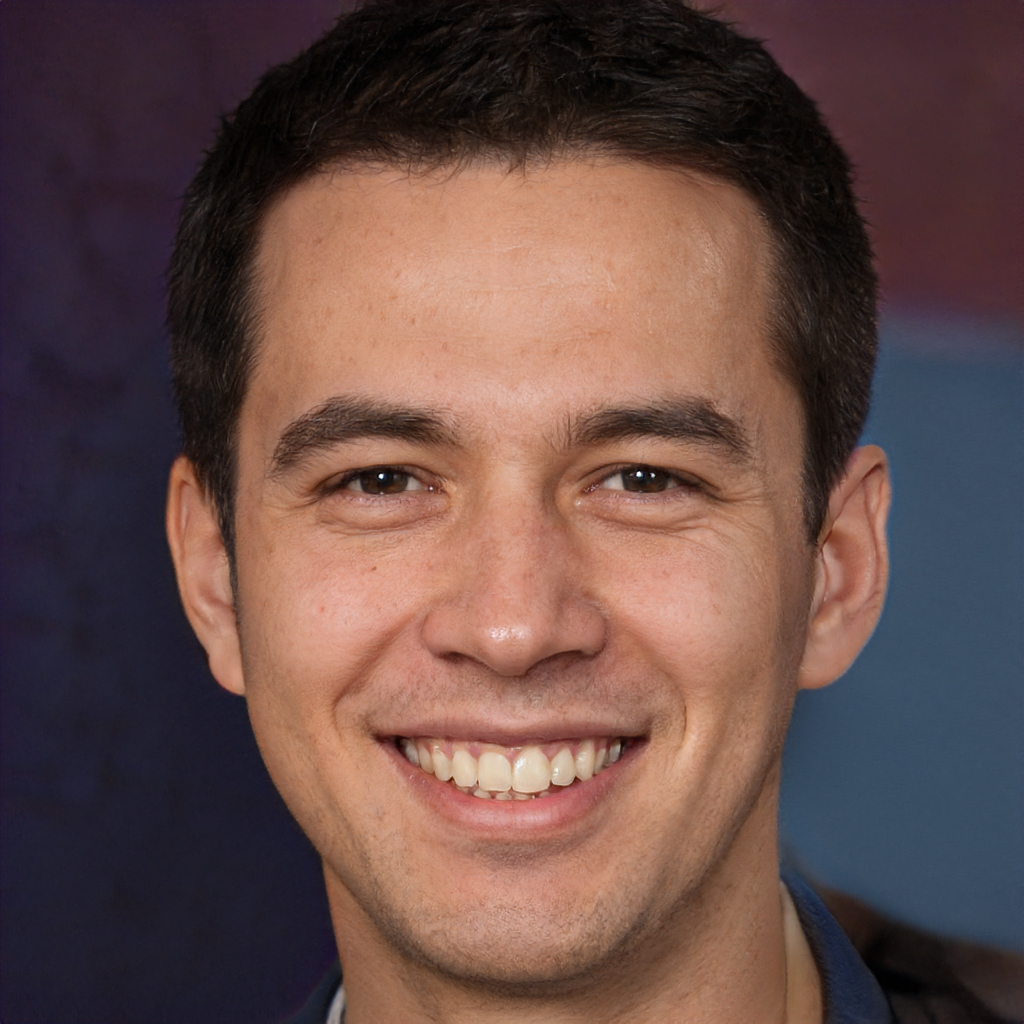
Gender: Male